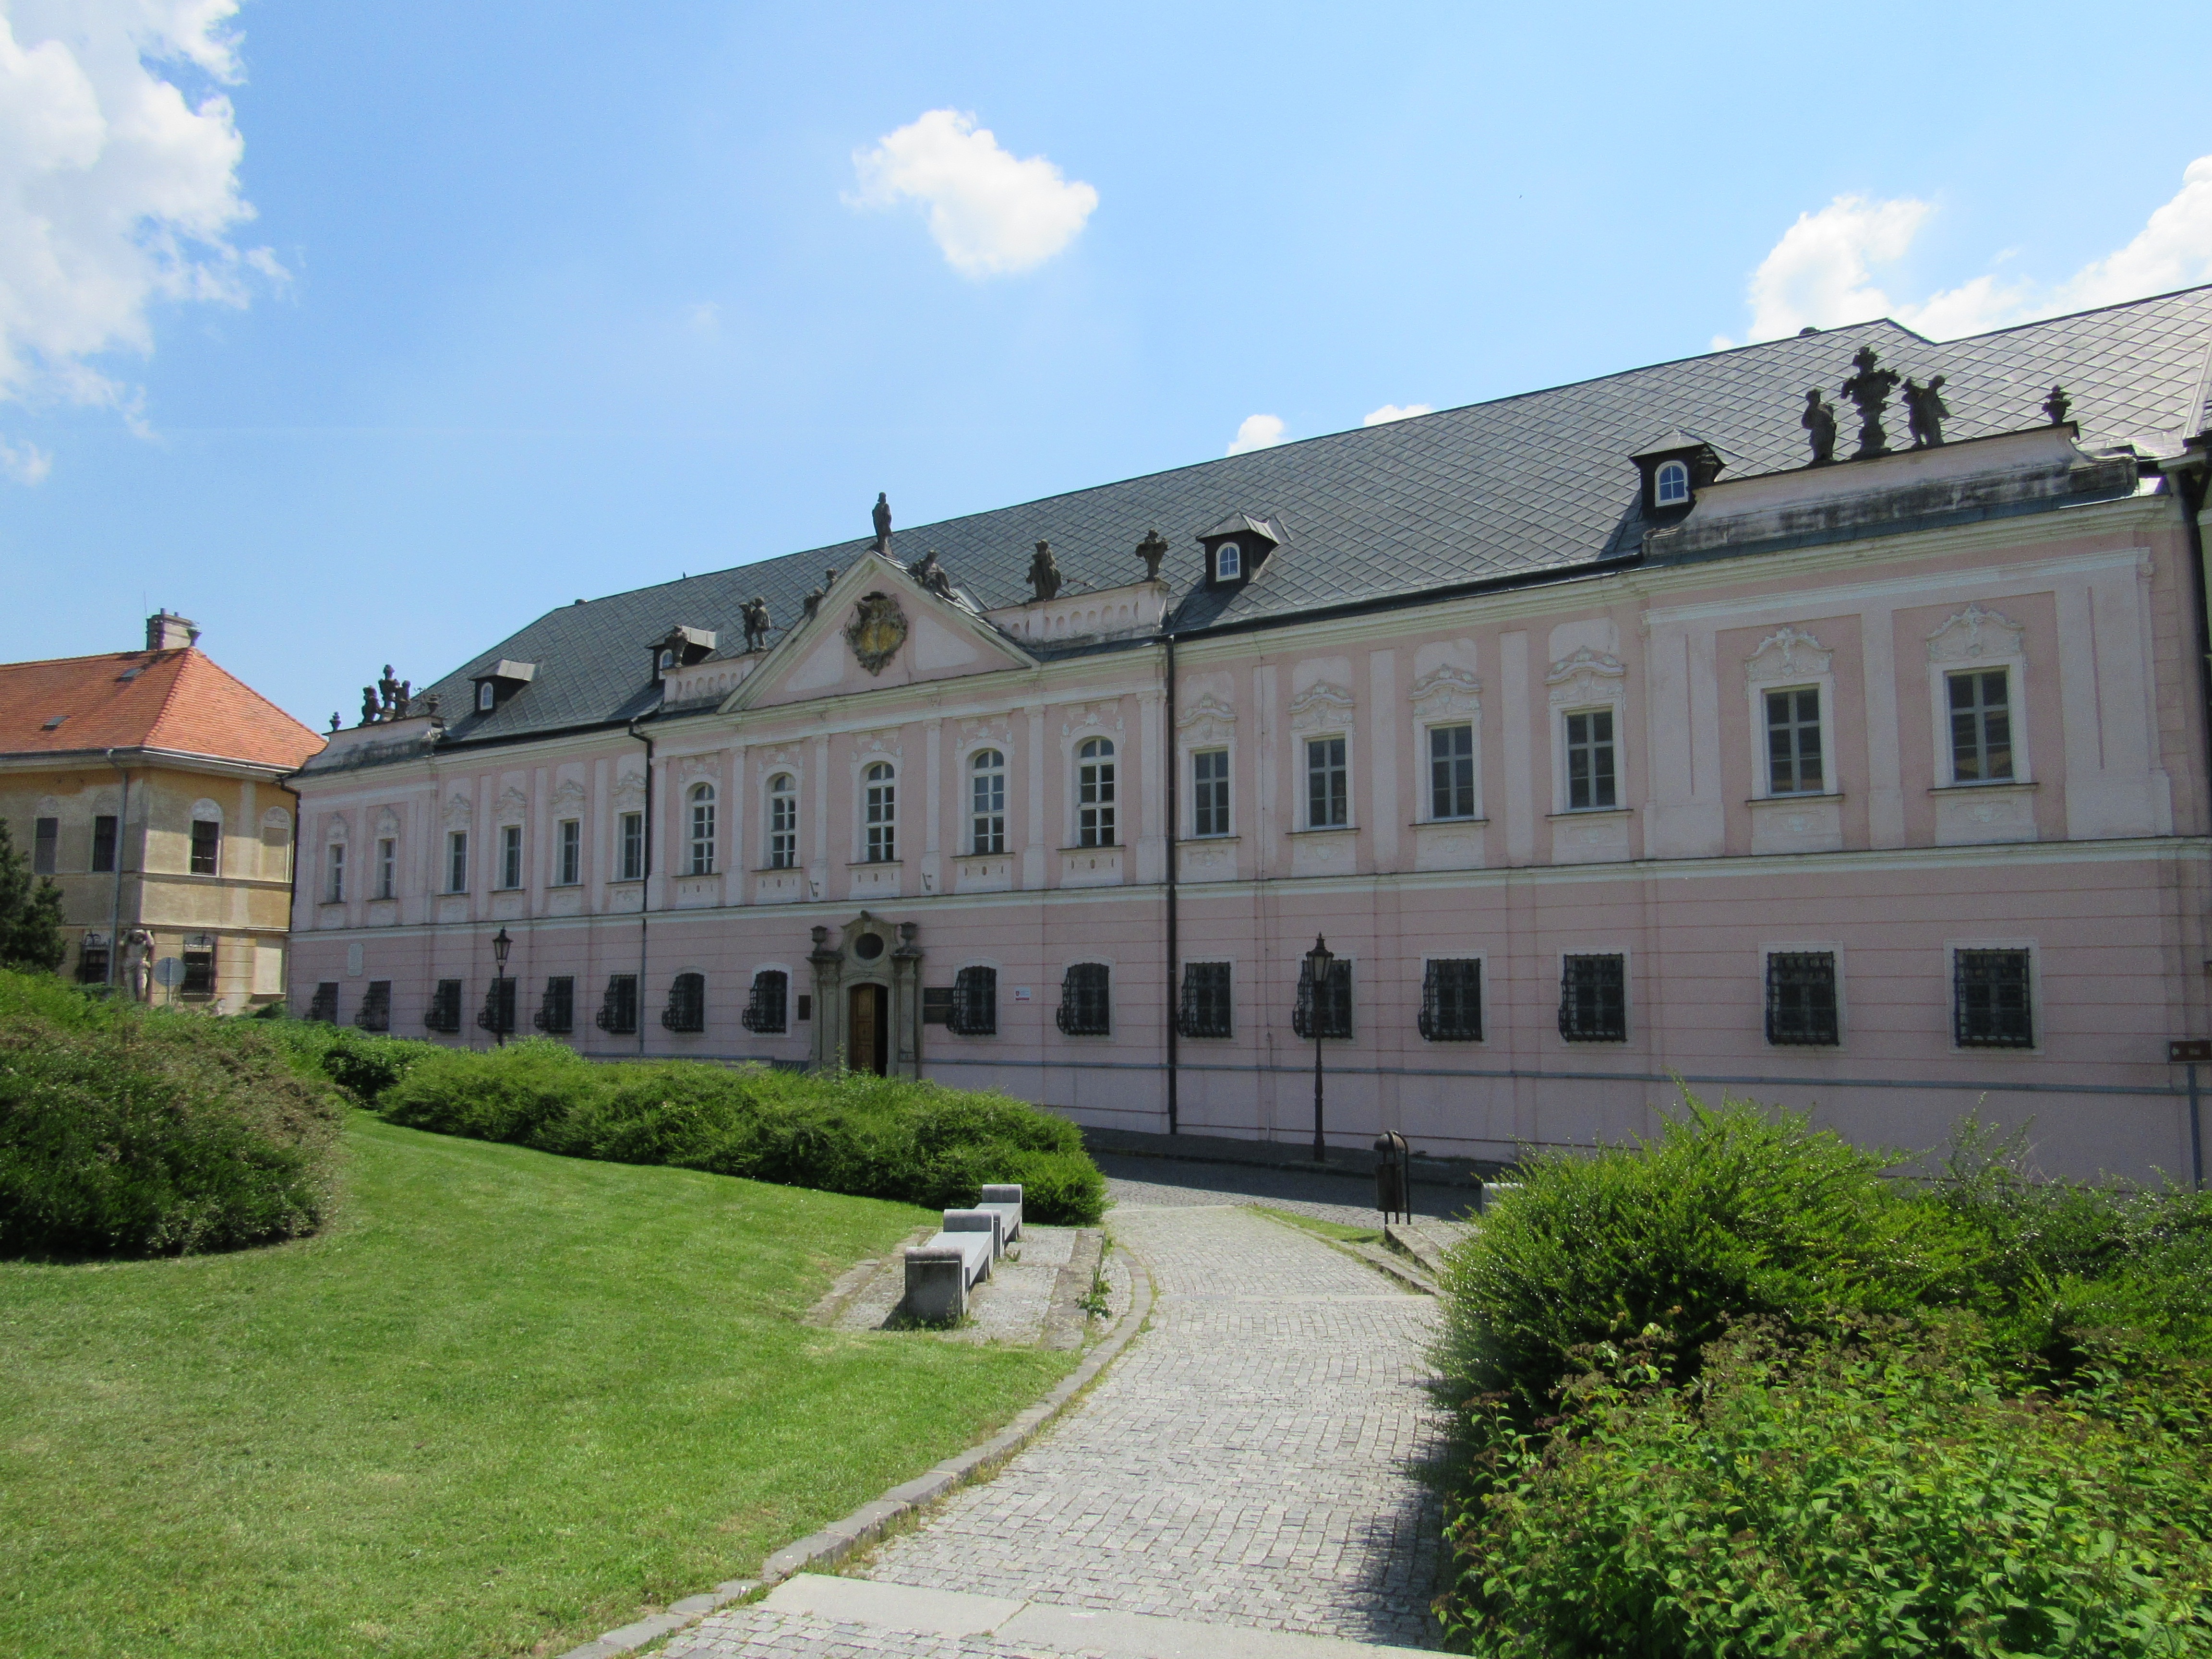
villa, building, chateau, palace, facade, property, monastery, estate, manor house, slovakia, stately home, nitrify